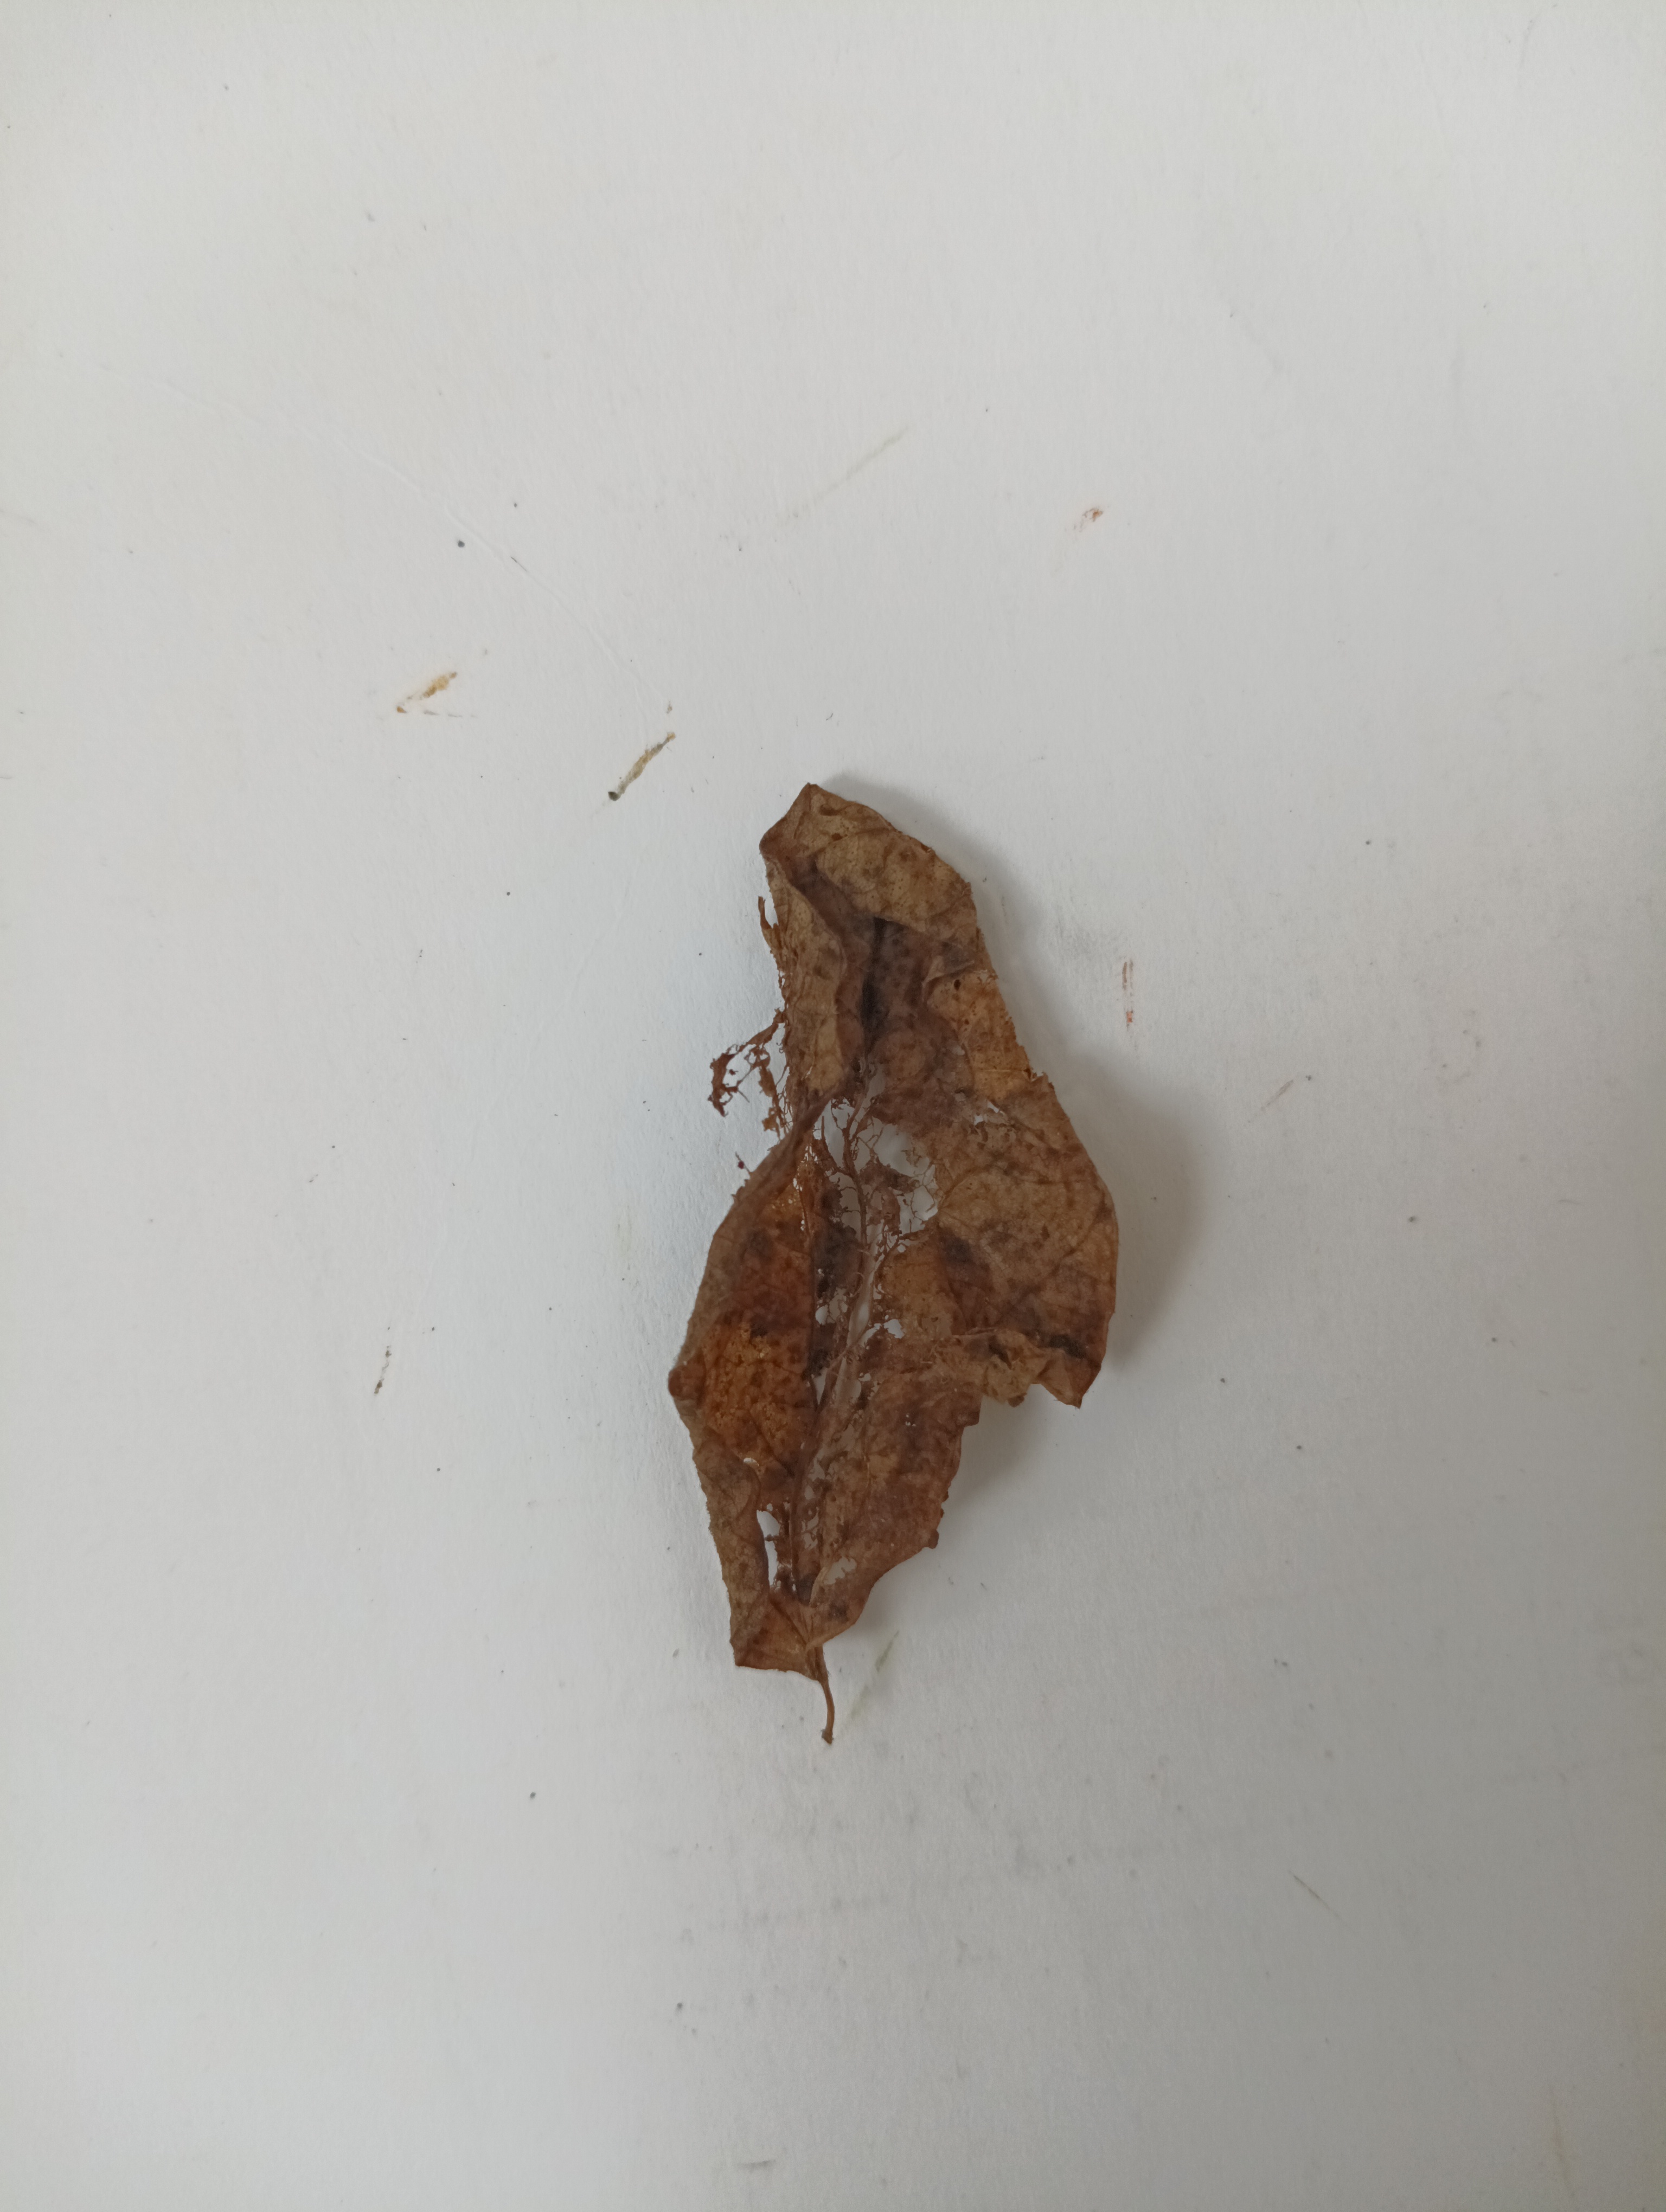
Label: Dry_leaf